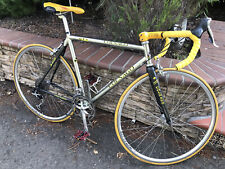
Vehicle type: Bikes